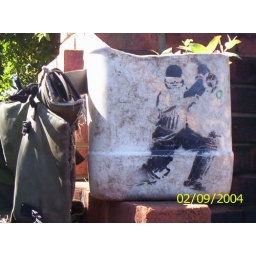
&amp;quot;no waugh&amp;quot; on my tree planting buckets - those buckets have helped me plant over two mollion trees - no shit!